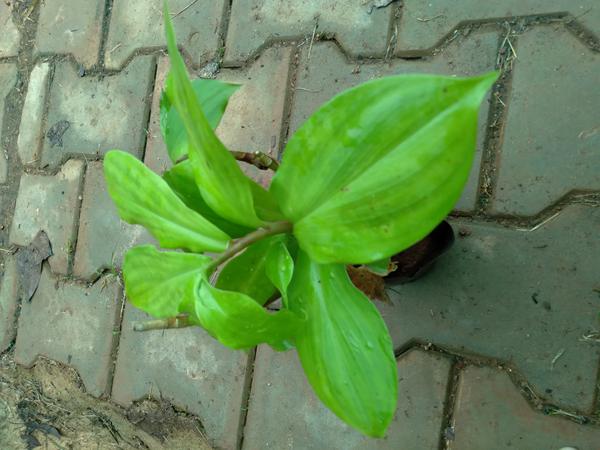
Plant: Insulin